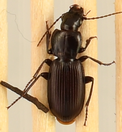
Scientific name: Pterostichus restrictus
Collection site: Rocky Mountains NEON (RMNP), plot RMNP_014